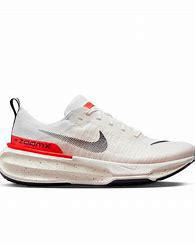
Brand: Nike
Model: Invincible 3